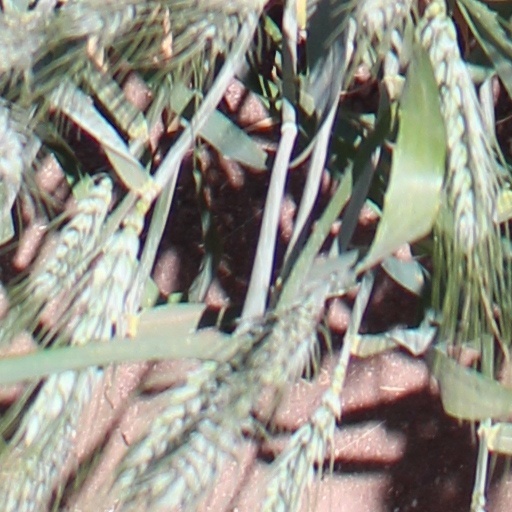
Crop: wheat